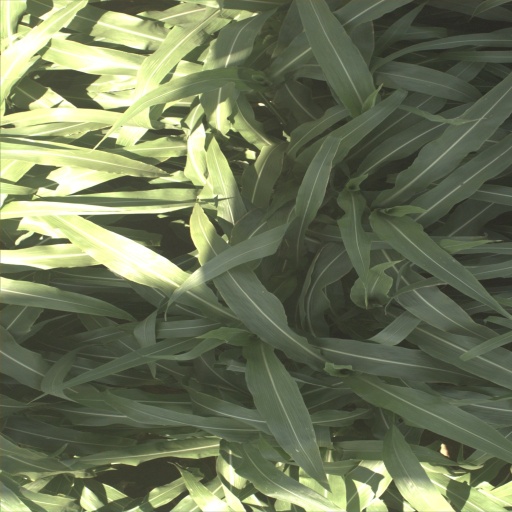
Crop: sorghum